Five Dragon Pool

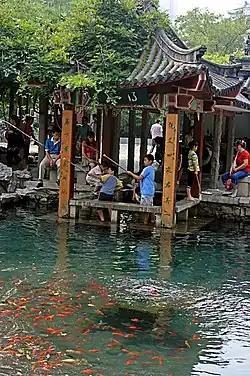
Pavilion at the edge of a spring pool in the Five Dragon Pool Park

The Five Dragon Pool or Wulongtan is a culturally significant pond fed by artesian karst springs in the city of Jinan, Shandong province, China. It is one of the best known springs among the 72 famous springs of Jinan.